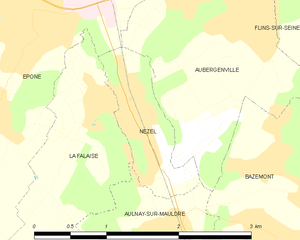
Carte des communes françaises Nézel